Haris Stamboulidis

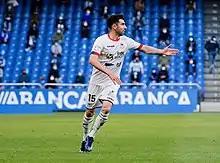
Stamboulidis playing for UP Langreo vs Deportivo de La Coruña at Riazor Stadium in 2021

Charalampos "Haris" Stamboulidis (born 22 June 1996) is a professional footballer who plays as a midfielder or defender for Malaysia Super League club Sabah. A versatile player, he plays as either a central defender, a full back on either side or a defensive midfielder.